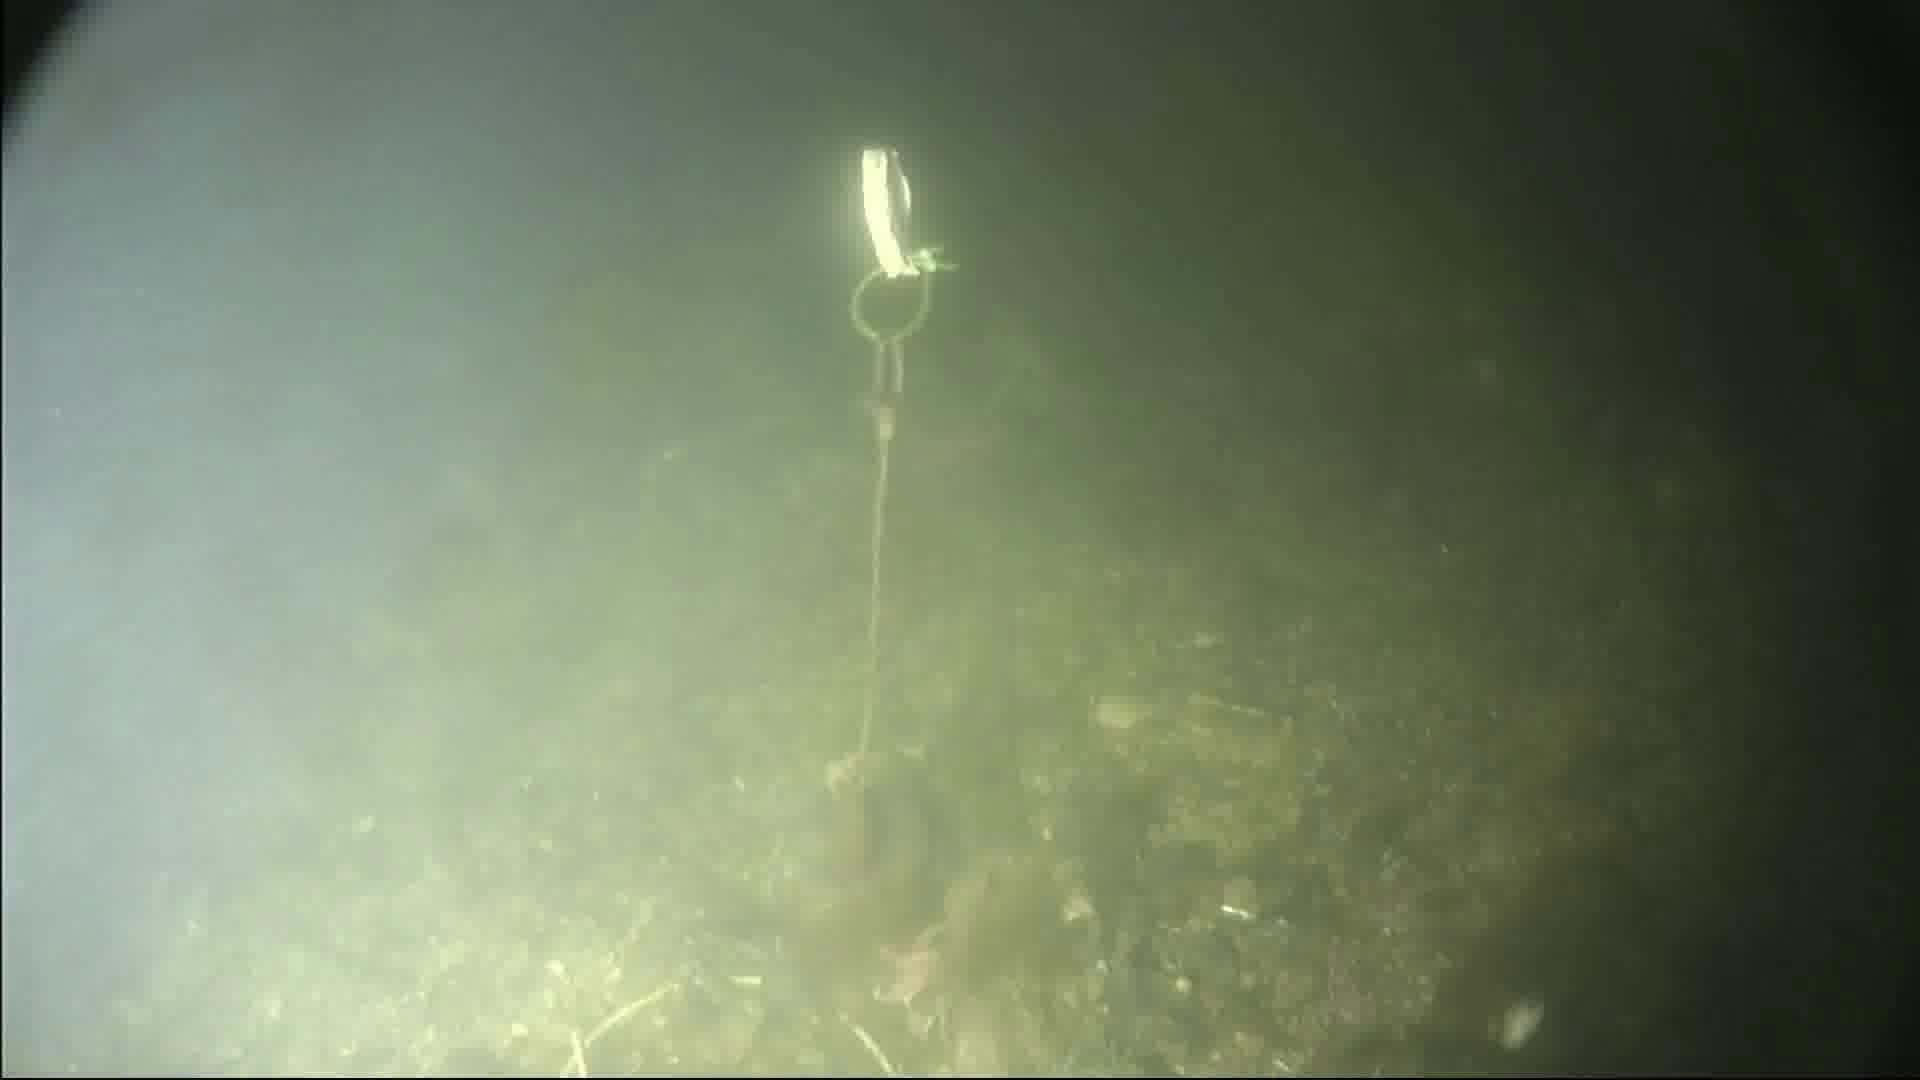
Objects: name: starfish